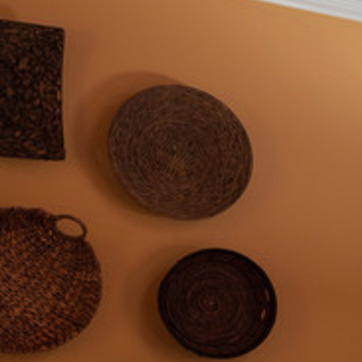
Material: other